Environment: real
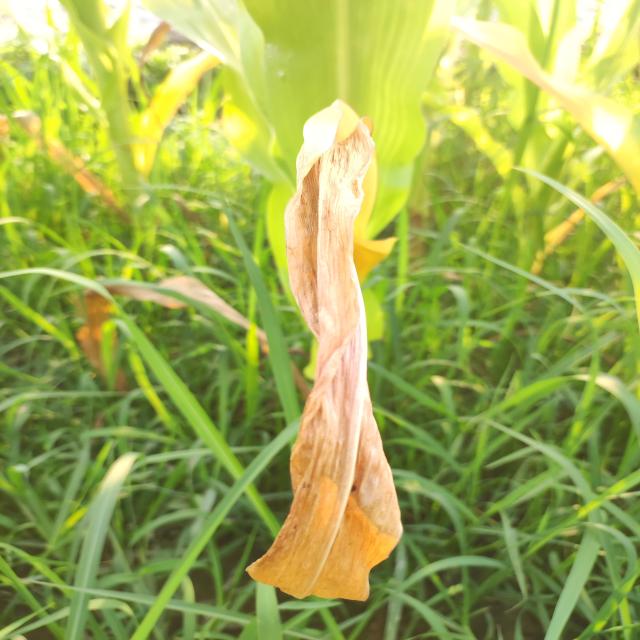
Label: nitrogen_deficiency